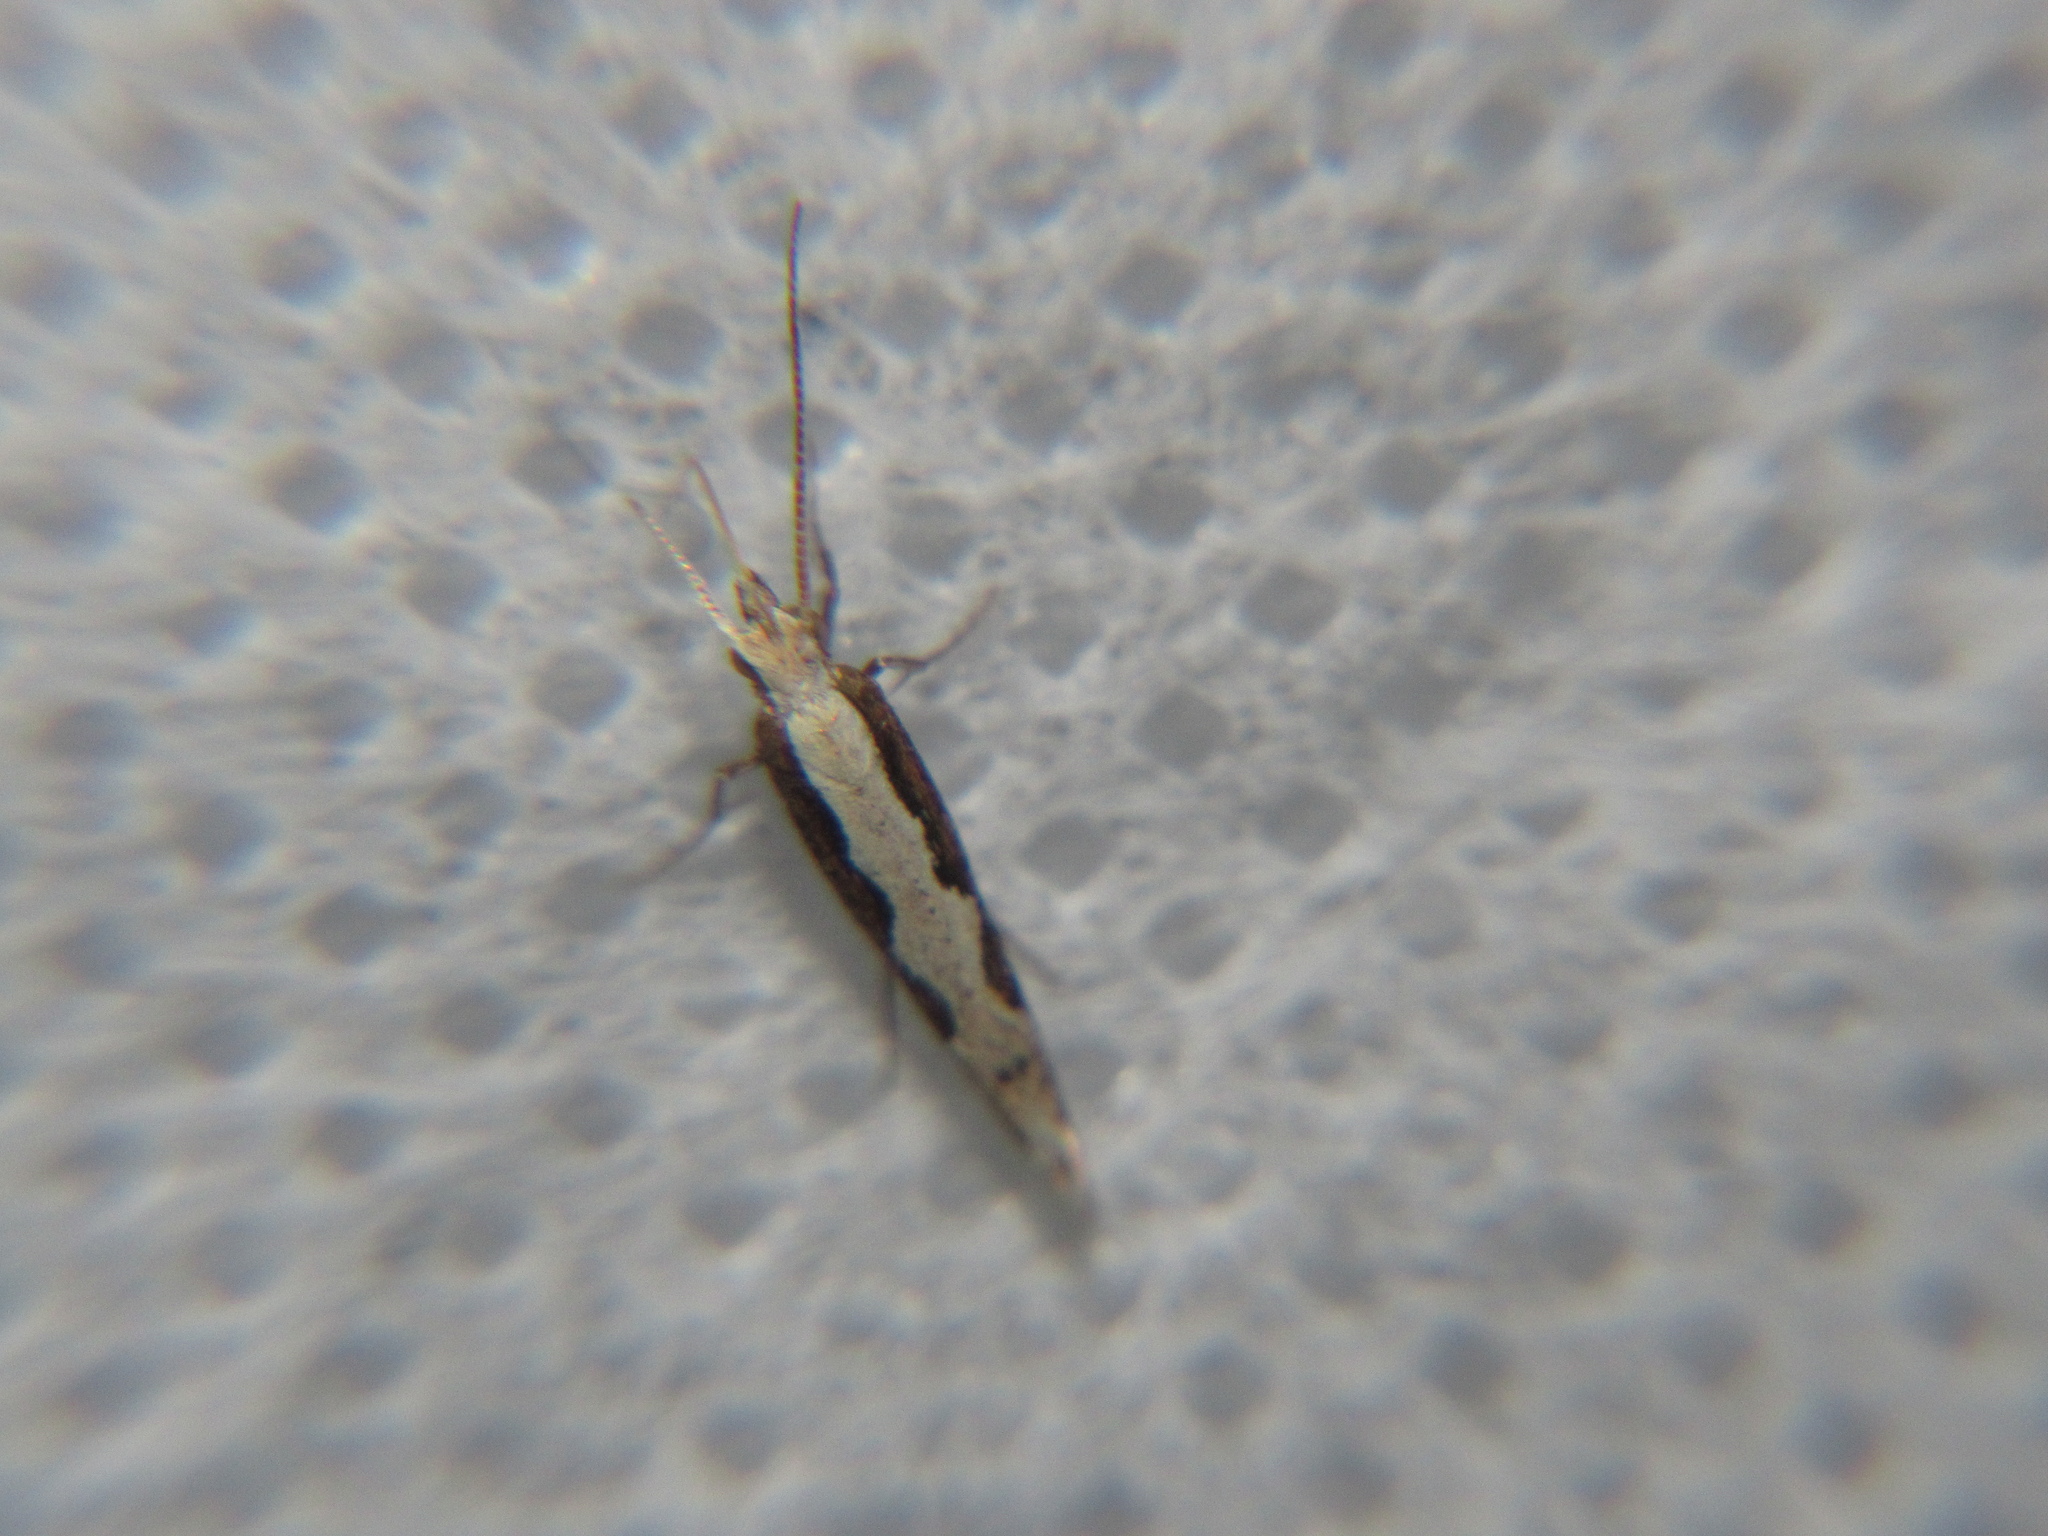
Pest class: diamondback_moth